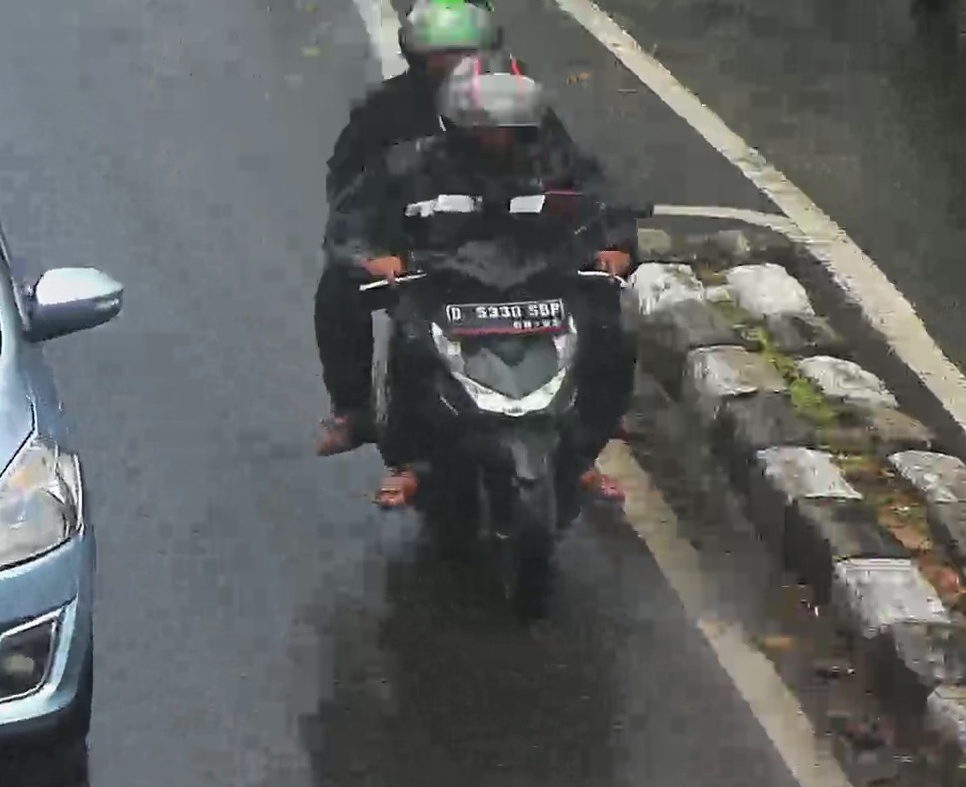
person-with-helmet: 2
person-without-helmet: 0